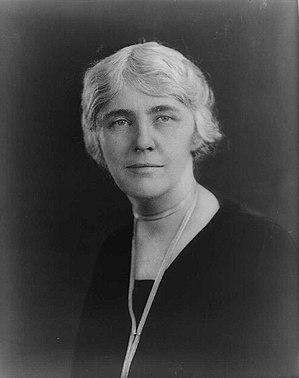
La Première dame des États-Unis, est le titre non officiel donné à l'hôtesse de la Maison-Blanche. Cette fonction étant traditionnellement occupée par la femme du président des États-Unis, le titre est souvent pris pour qualifier l'épouse du président en place. Cependant plusieurs femmes qui n'étaient pas l'épouse du Président ont servi comme First Lady lorsque le président était célibataire ou veuf ou quand l'épouse de ce dernier était dans l'incapacité de remplir le rôle de Première dame. Dans ces cas, le poste est occupé par une femme parente ou amie du Président. On parle alors aussi d'« hôtesse de la Maison-Blanche ».
Lou Henry Hoover, née le 29 mars 1874 et décédée le 7 janvier 1944, fut la « Première dame » des États-Unis du 4 mars 1929 au 4 mars 1933 en sa qualité d’épouse d’Herbert Hoover alors qu’il était le 31ᵉ président des États-Unis d’Amérique.